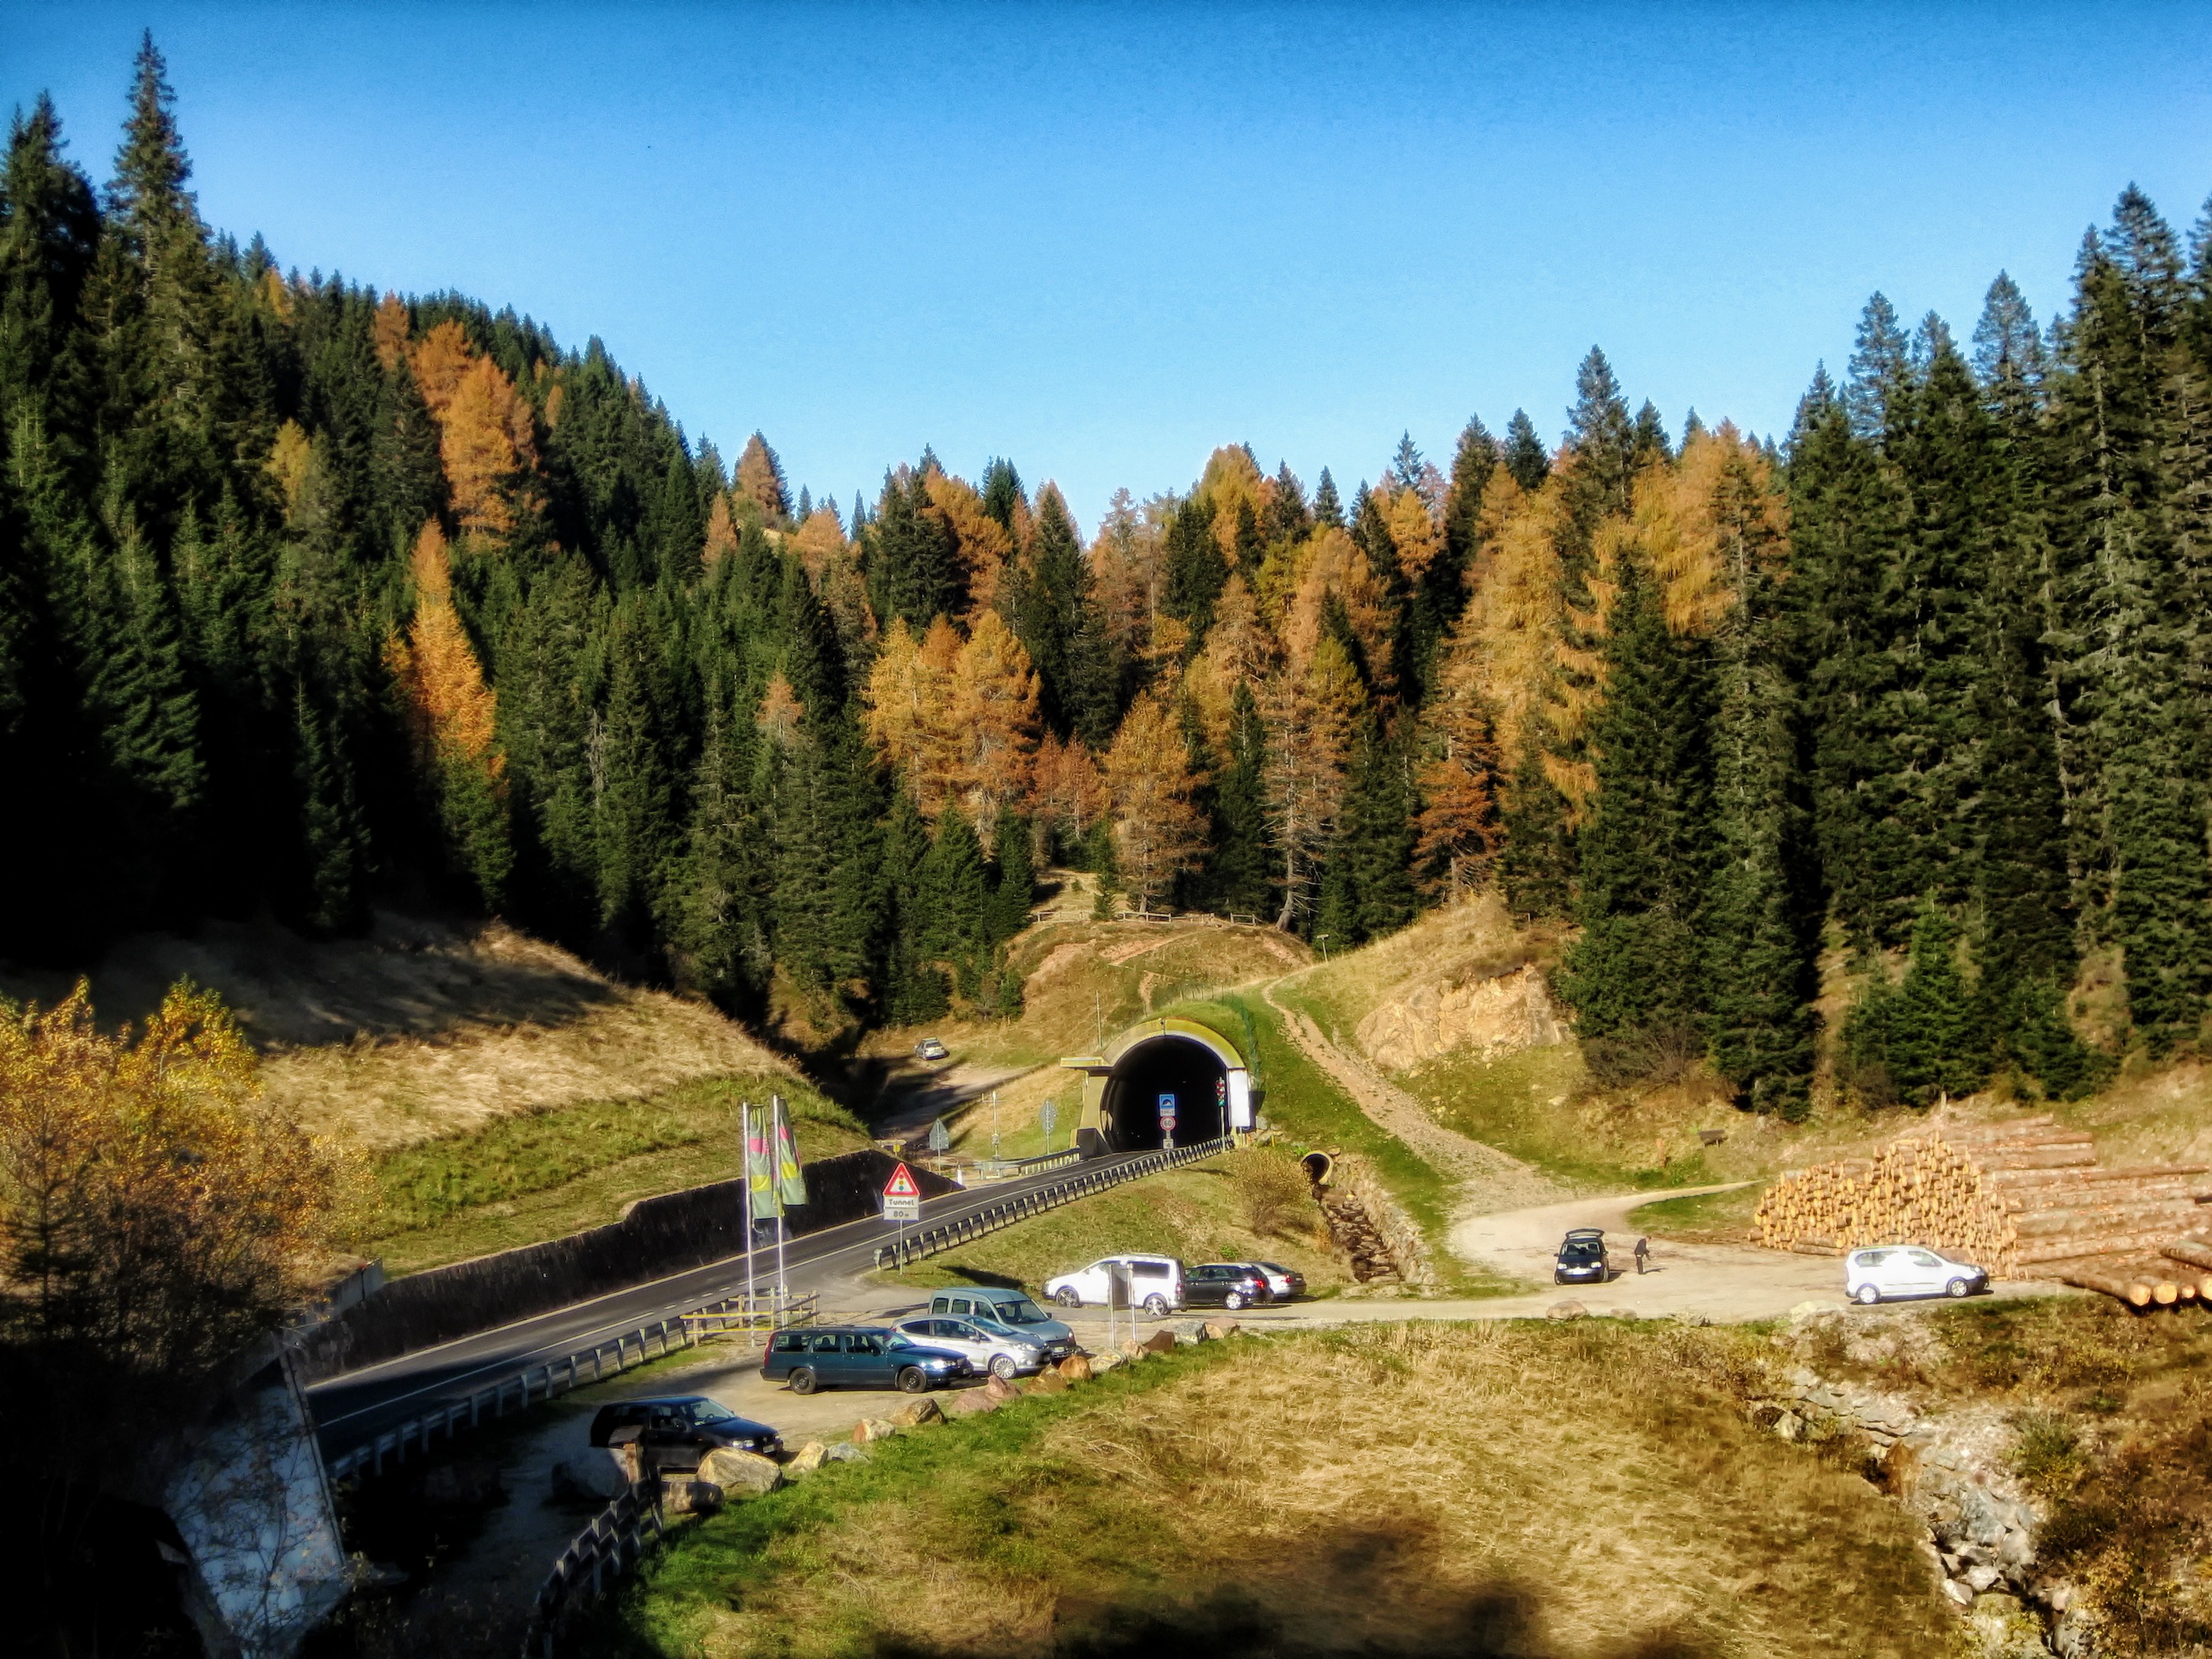
landscape, tree, nature, forest, wilderness, mountain, road, trail, countryside, fall, lake, highway, river, valley, mountain range, travel, transportation, stream, rural, autumn, auto, reservoir, ridge, trees, outside, hdr, cars, germany, loch, ecosystem, mountain pass, mountainous landforms